Gus Hall

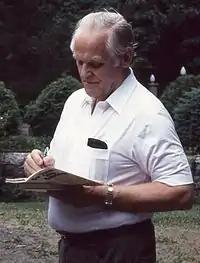
Hall signs a copy of "For Peace, Jobs, Equality", 1984.

Hall volunteered for the United States Navy when World War II broke out, serving as a machinist in Guam. During the first years of the war in Europe, the CPUSA held an isolationist stance, as the Soviet Union and Nazi Germany were cooperating based on the Molotov–Ribbentrop Pact. When Hitler broke the treaty by invading the USSR in June 1941, the CPUSA began to officially support the war effort. During his naval service, Hall was elected in absence to the National Committee of the CPUSA. He was honorably discharged from the Navy on March 6, 1946.